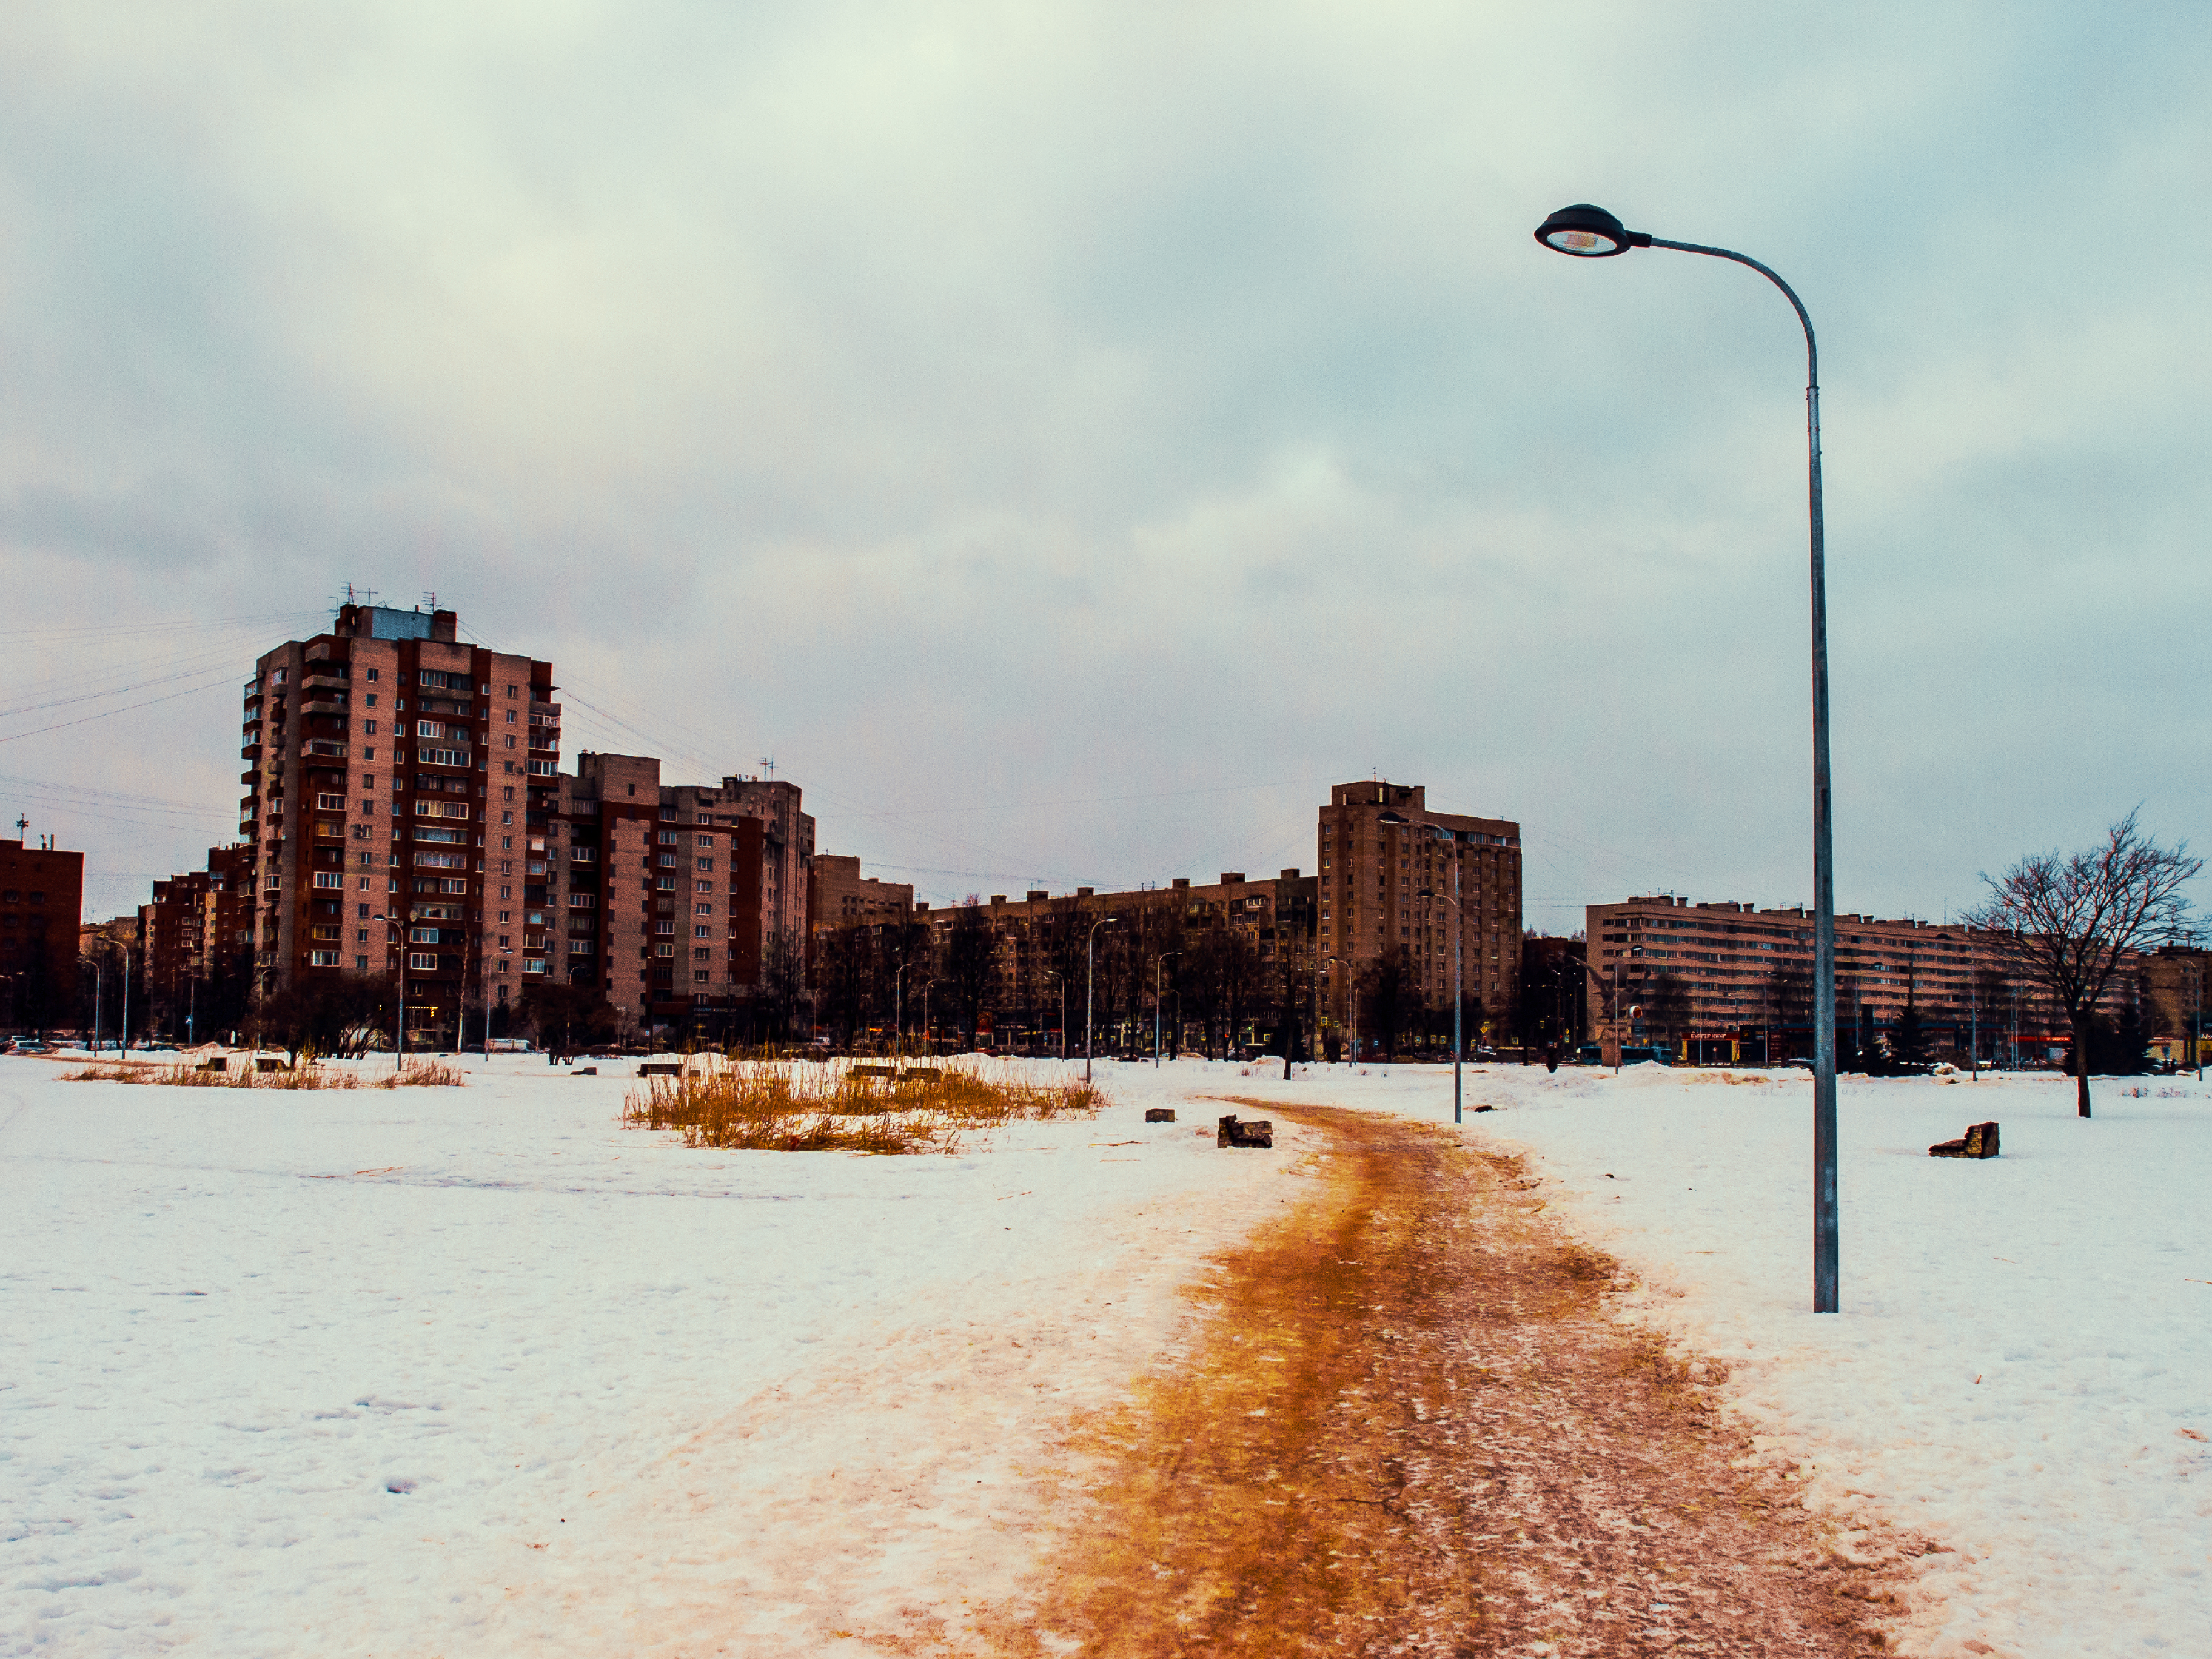
images, cloud, sky, building, street light, tree, road surface, snow, landscape, horizon, residential area, Tints and shades, city, freezing, road, asphalt, brick, house, winter, soil, suburb, street, tower block, grass, facade, evening, light fixture, cityscape, downtown, mixed use, ocean, reflection, panorama, skyline